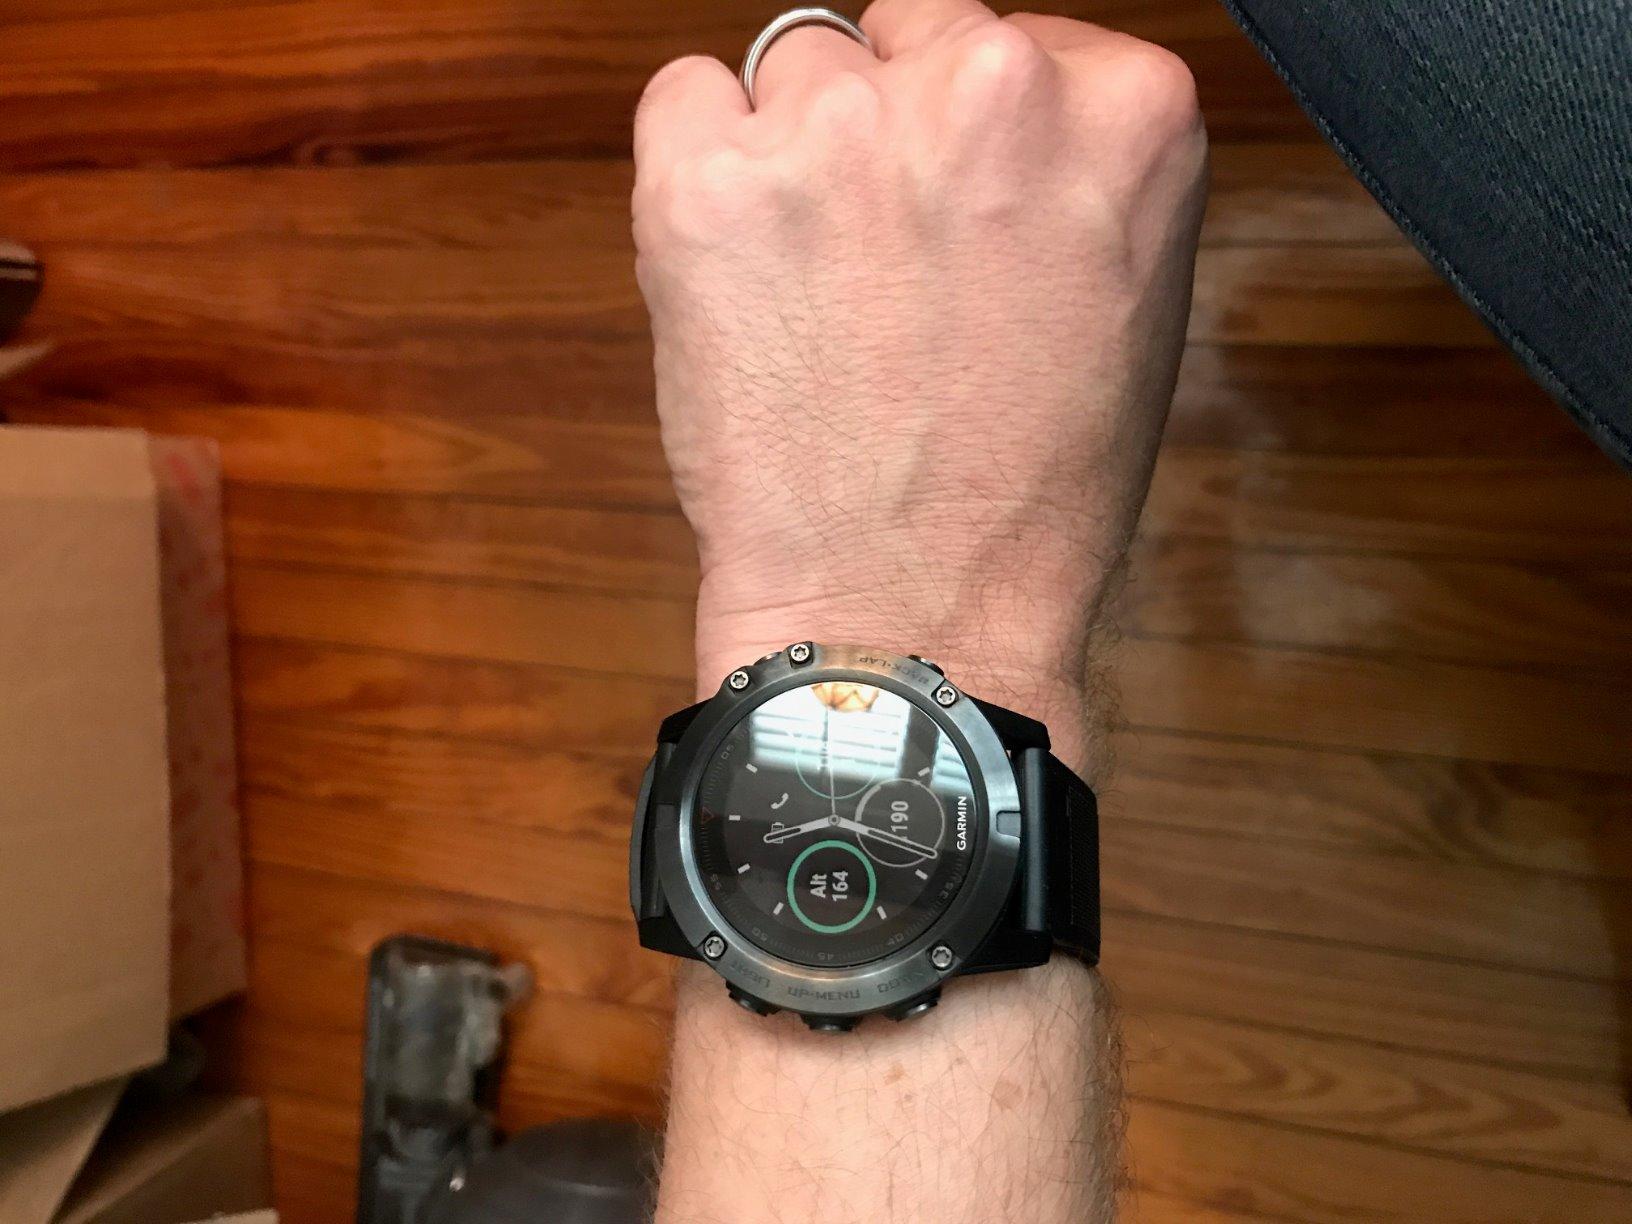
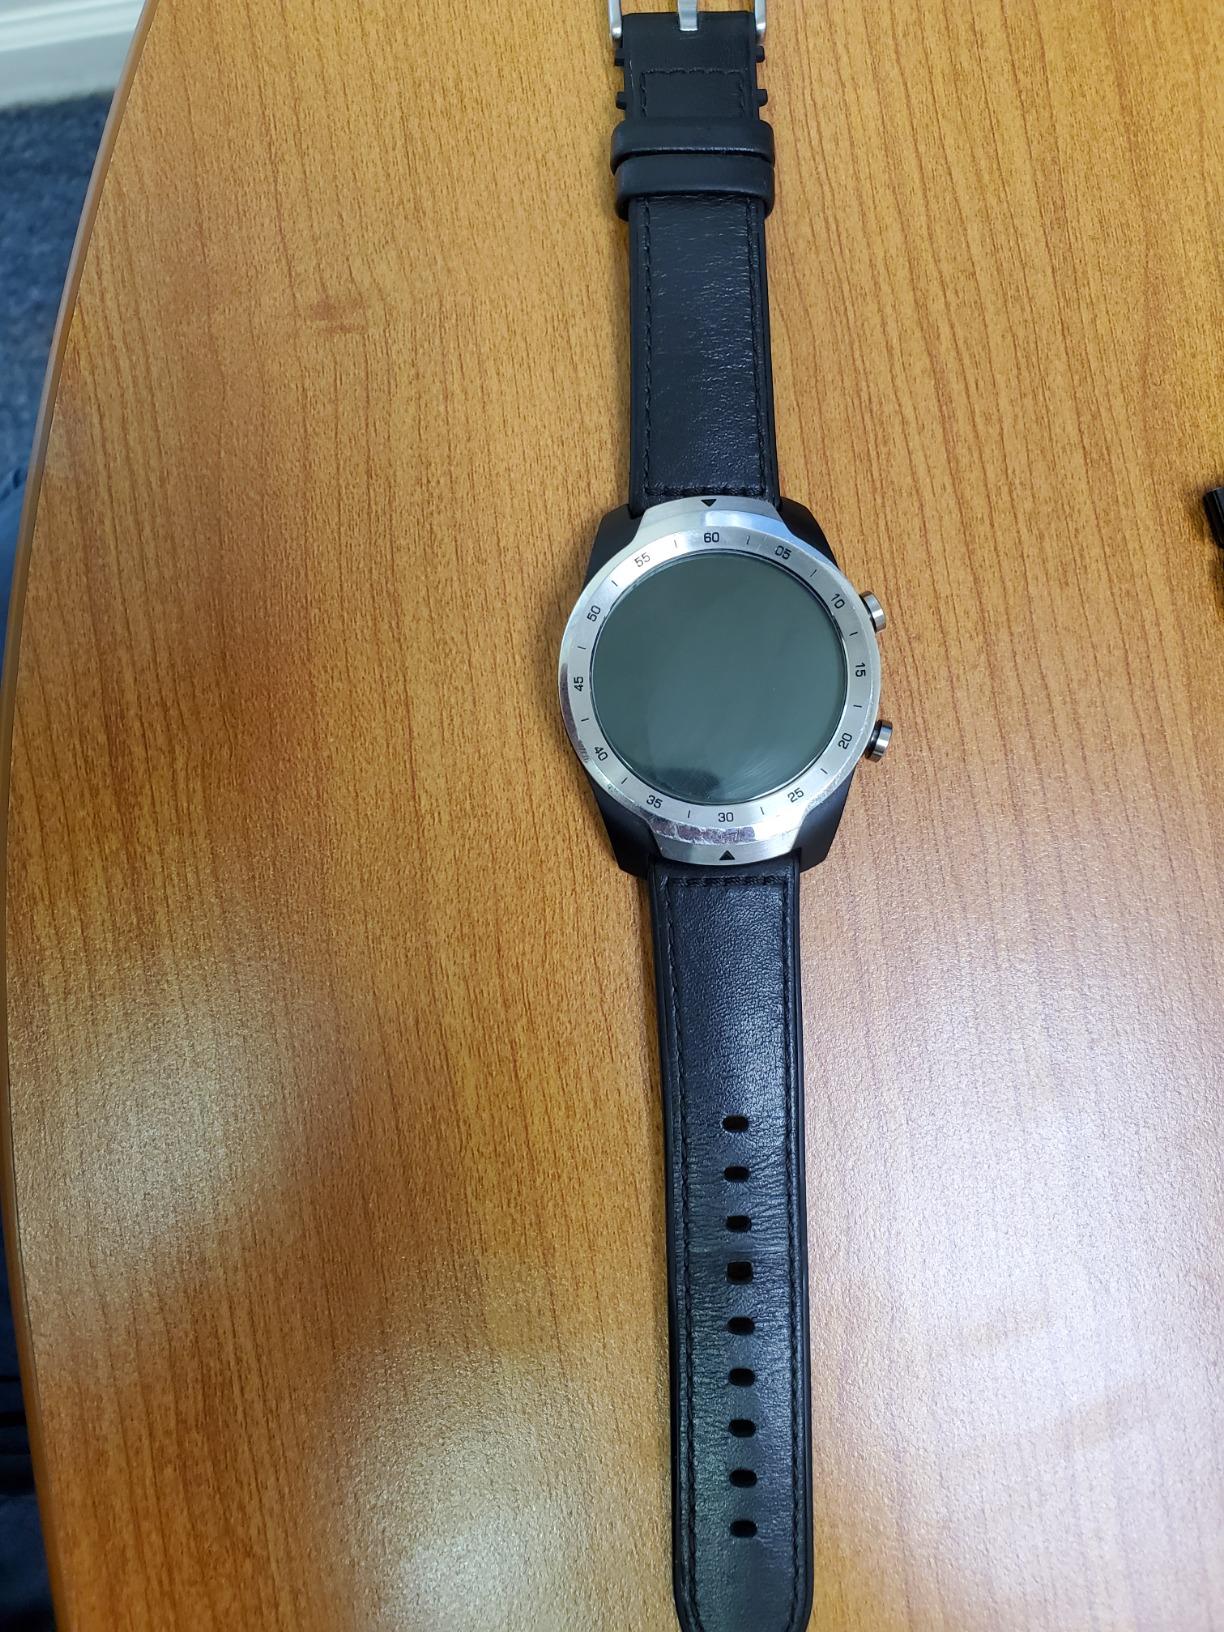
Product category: smartwatch
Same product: no